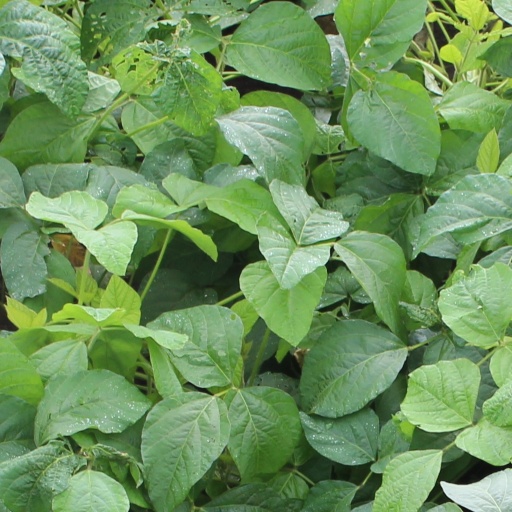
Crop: soybean